French ironclad Magenta

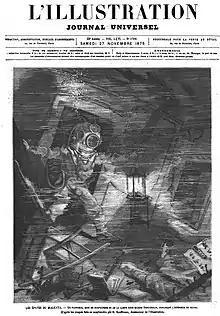
Salvage attempt in 1875

On 21 July 1875, "Magenta" was serving as flagship in a naval exercise involving six ironclads – "Magenta" and five "Alma"-class central battery ironclads – and a number of smaller ships in the Tyrrhenian Sea off the east coast of Corsica . The ironclads were steaming in beautiful weather at 8 knots in two parallel columns, with "Magenta" leading one column, followed by "Jeanne d′Arc" and "Reine Blanche", and "Armide" leading the other, followed by "Thétis" and "Alma". At 12:00 noon the admiral commanding the squadron ordered the screw corvette "Forfait", operating as a dispatch vessel, to pass astern of "Magenta" to receive orders. Attempting to place his ship in the column between "Magenta" and "Jeanne d′Arc", the commanding officer of "Forfait" misjudged his turn, and "Jeanne d′Arc" collided with "Forfait", her ram bow tearing into "Forfait"′s side. "Forfait" sank 14 minutes later, her crew of 160 taking safely to her boats; her commanding officer floated free from the bridge as "Forfait" sank beneath him, but also was rescued.